Hosni Mubarak

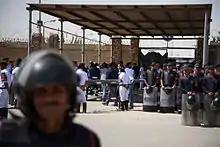
Riot police outside the courthouse where Mubarak was being sentenced on 2 June 2012

President Mubarak was re-elected by majority votes in a referendum for successive terms on four occasions in 1987, 1993, and 1999. Each time, Mubarak secured his position by having himself nominated by Parliament then confirmed without opposition in a referendum.